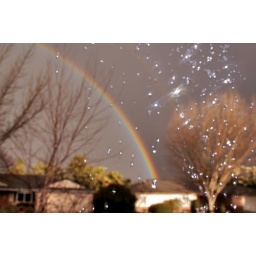
This is a cascade of water falling from my roof cast against a beautiful rainbow.